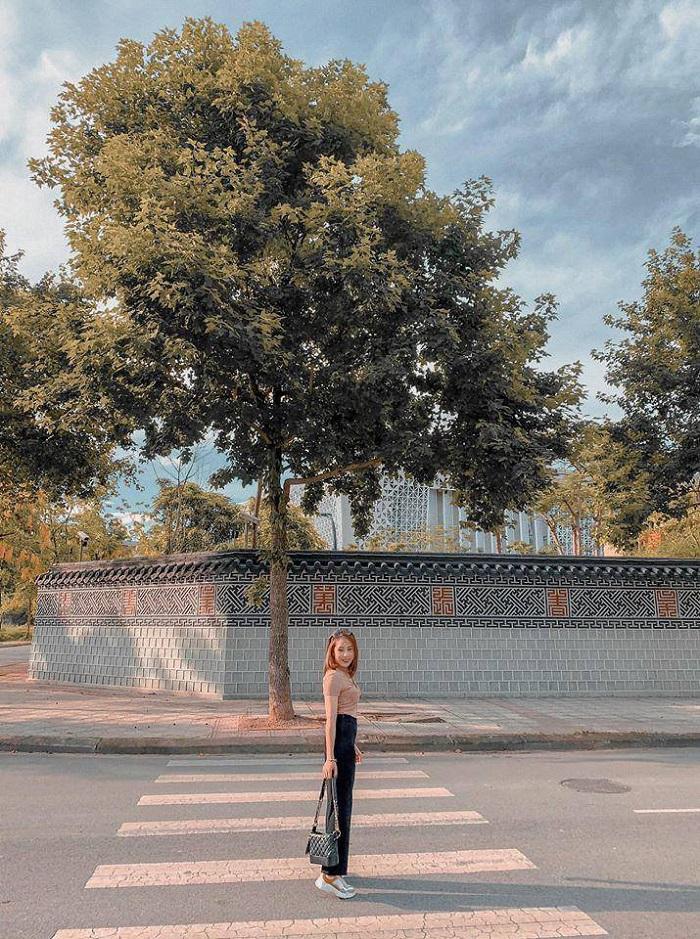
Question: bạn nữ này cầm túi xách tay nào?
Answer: bạn nữ này cầm túi xách tay phải